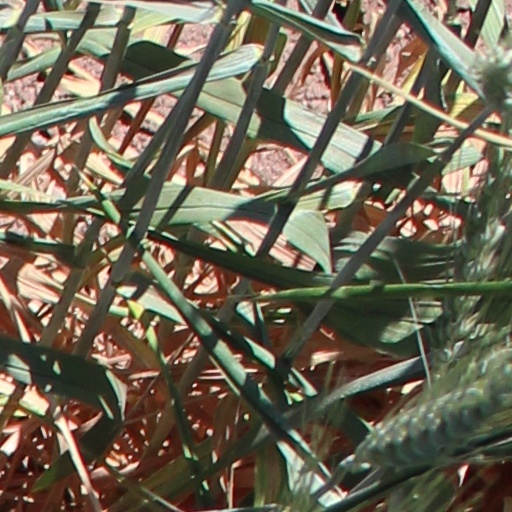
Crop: wheat